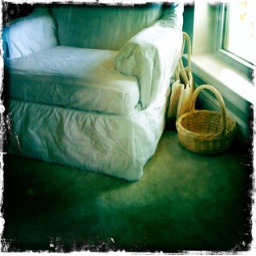
White bedroom chair by window. sent from my Project 365 app